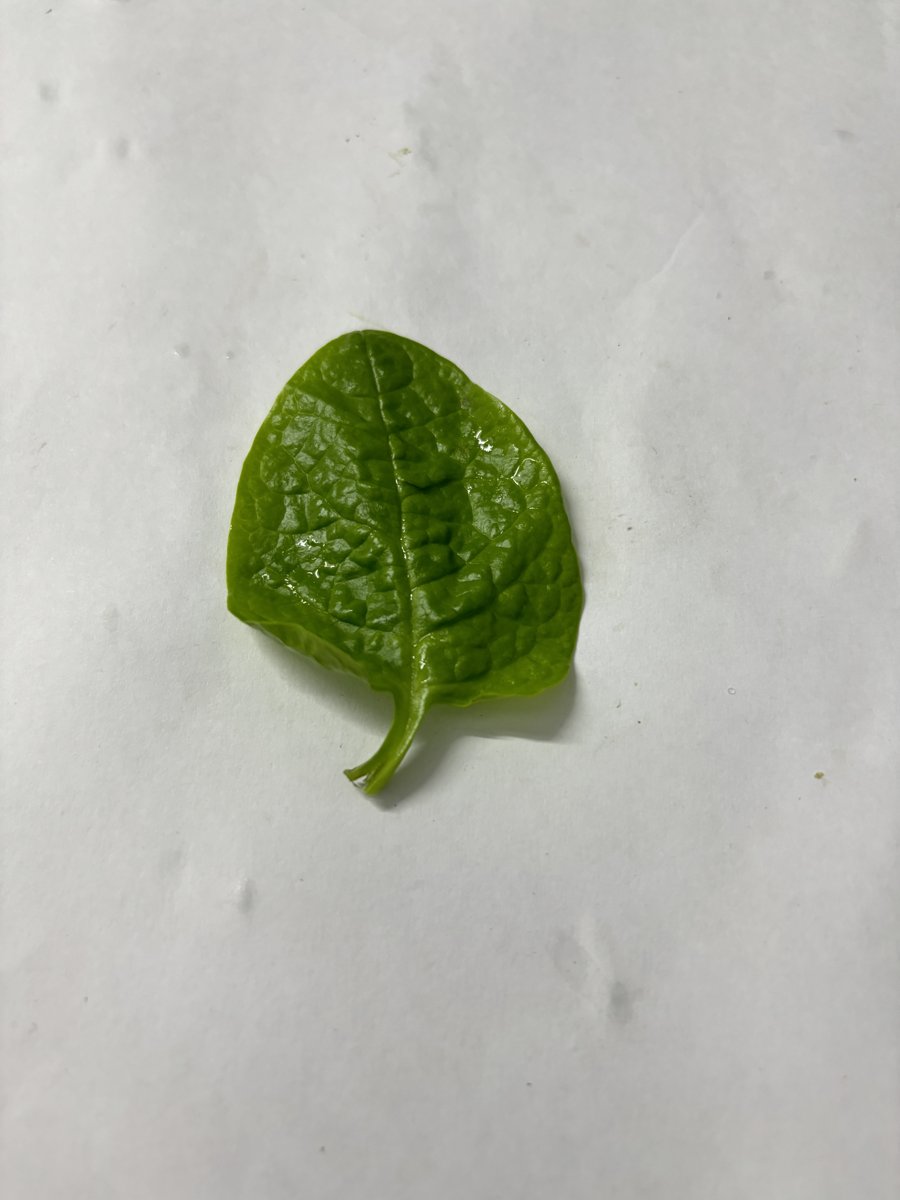
Label: Healthy-Leaf